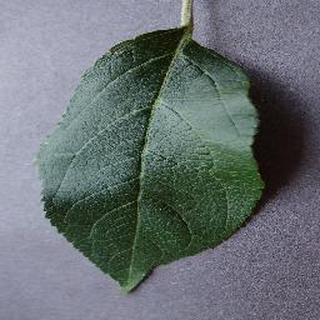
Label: healthy_apple